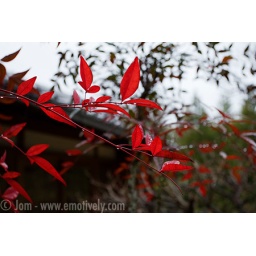
A plant with red leaves in winter